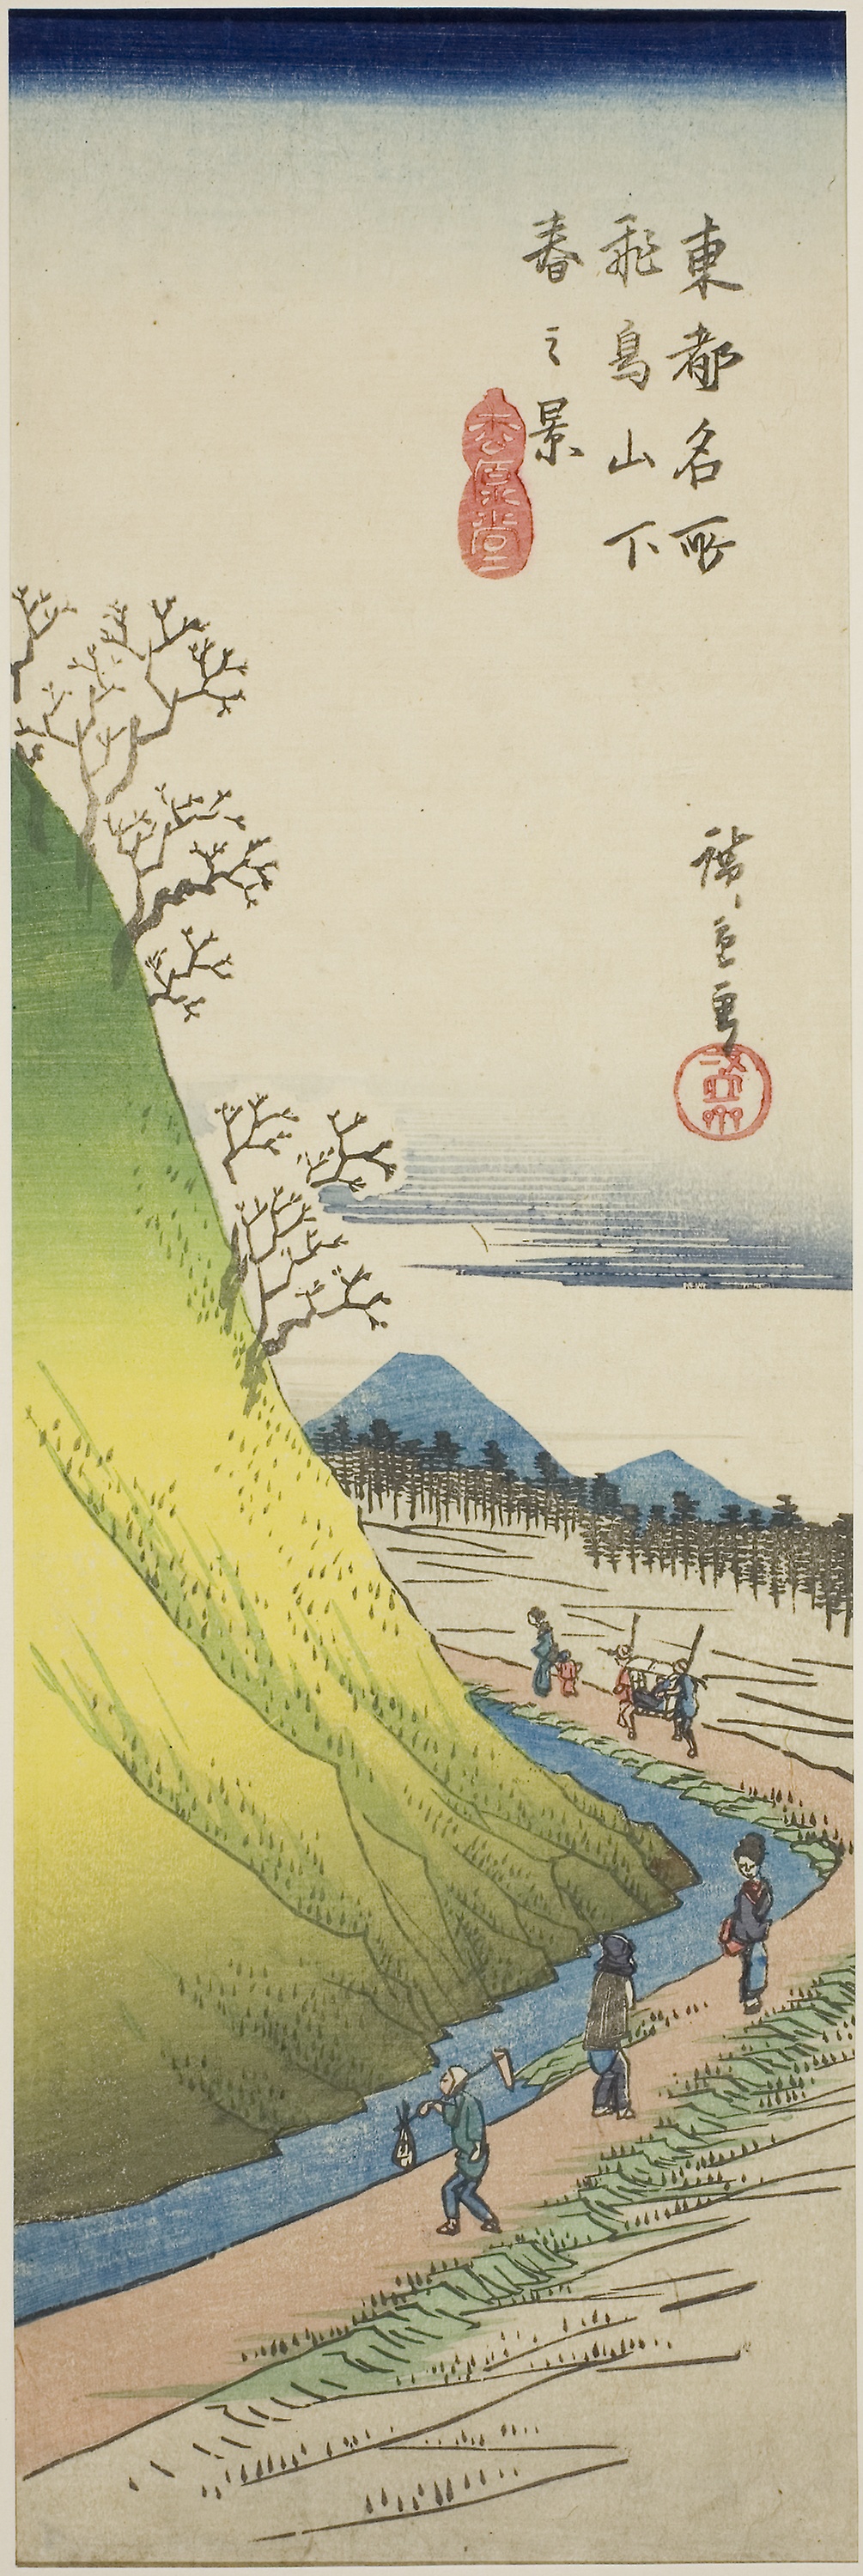
text, illustration, art